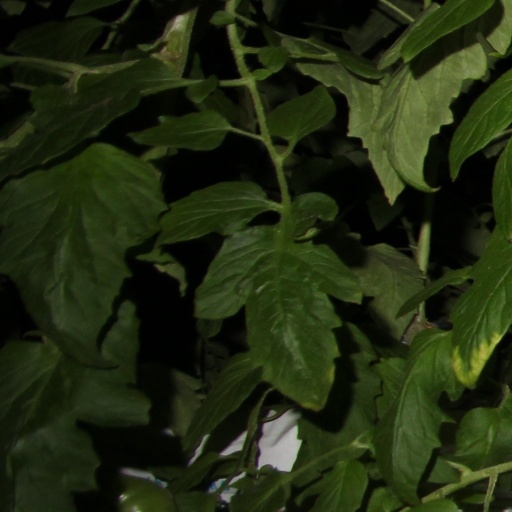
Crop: tomato